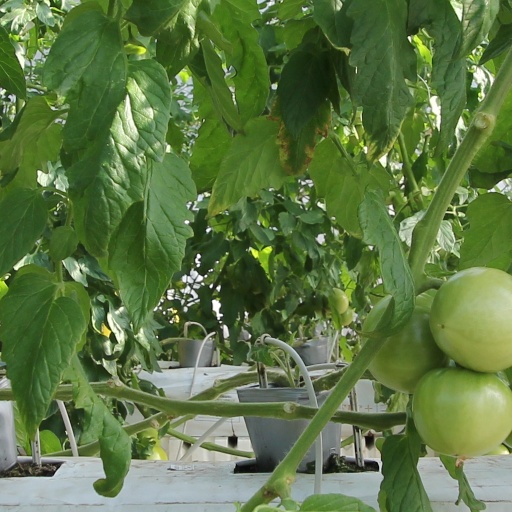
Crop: tomato